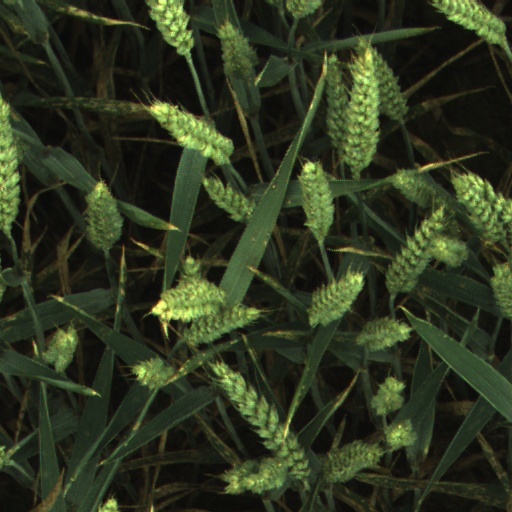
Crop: wheat